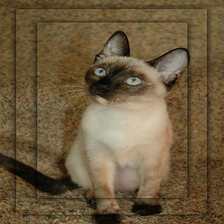
Species: cat
Breed: Siamese